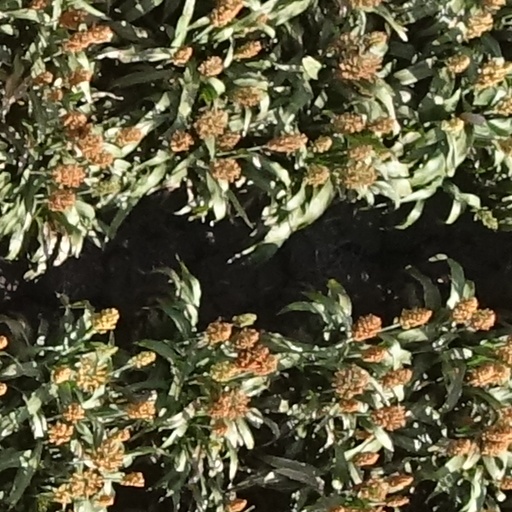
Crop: sorghum